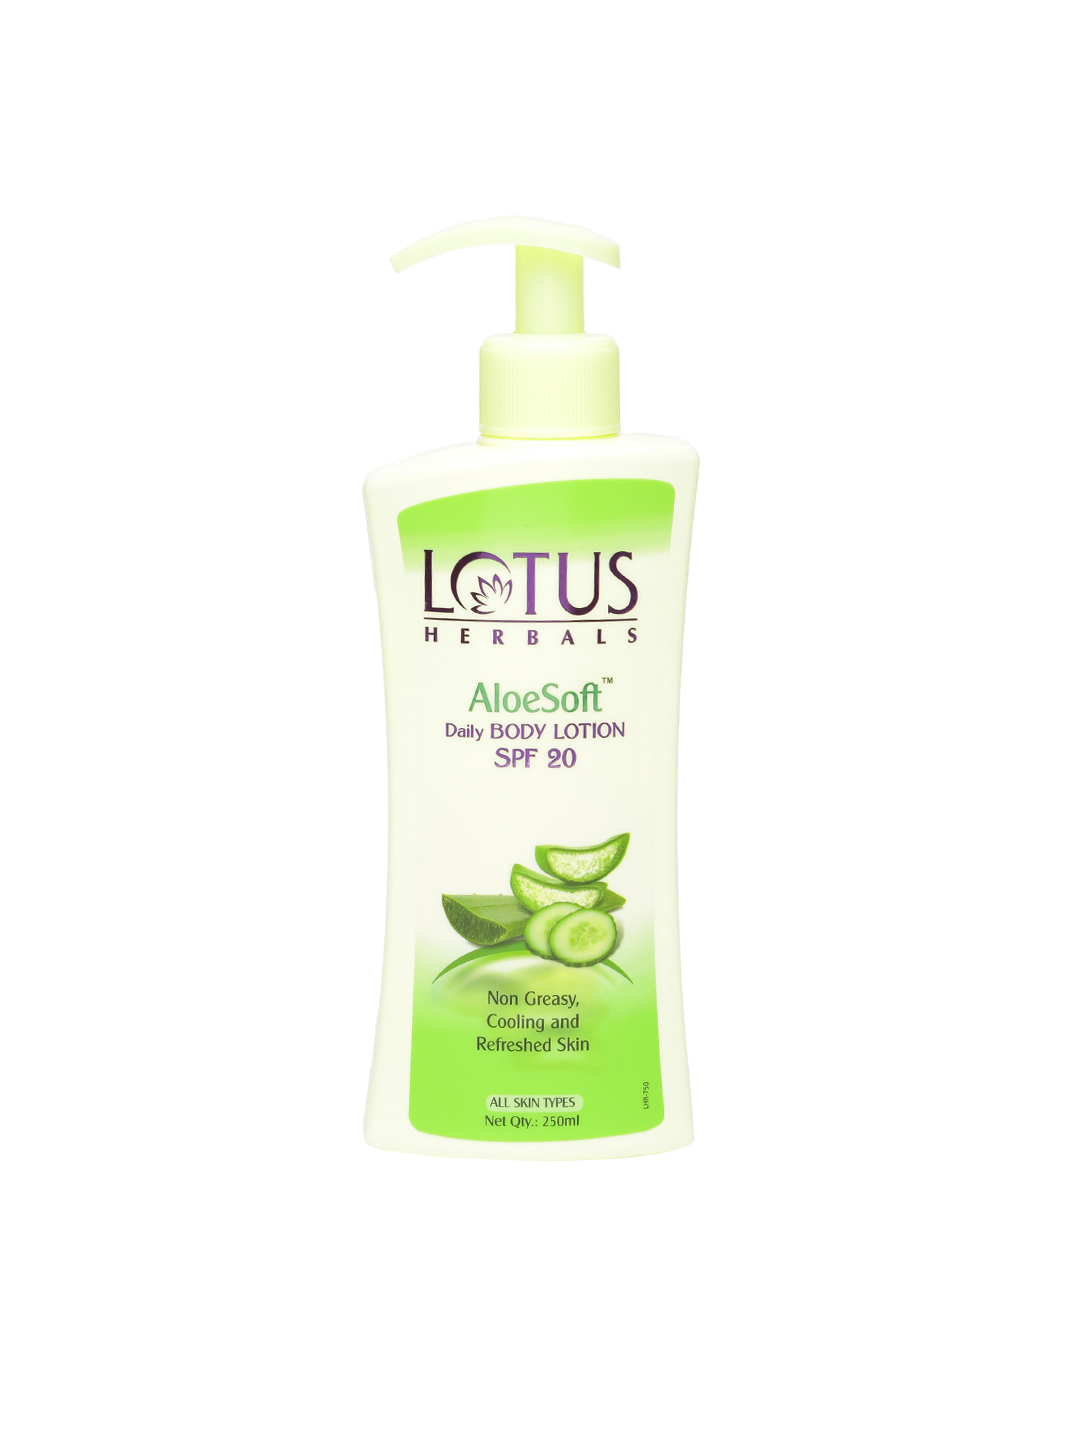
Lotus Herbals Aloe Soft Body Lotion
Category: Personal Care / Bath and Body / Body Lotion
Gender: Women
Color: Yellow
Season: Spring 2017
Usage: Casual